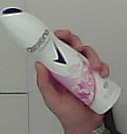
Product: rexona_spray